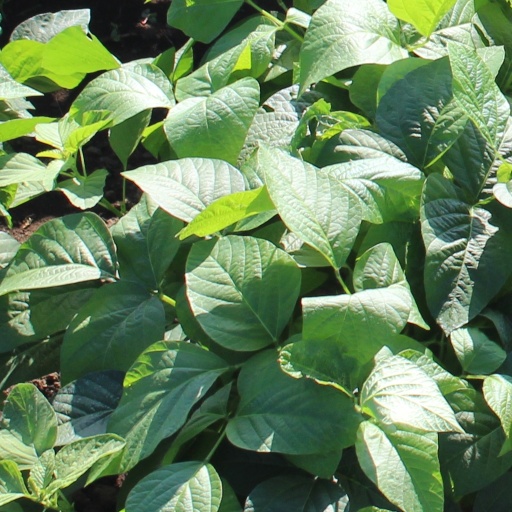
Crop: soybean